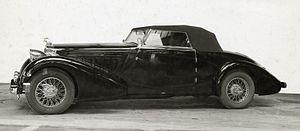
La Carrosserie Pourtout est une entreprise de carrosserie automobile française, créée en 1925 par Marcel Pourtout. Elle existe toujours en 2014 mais s’est reconvertie dans la réparation automobile, après avoir cessé ses activités en 1994.